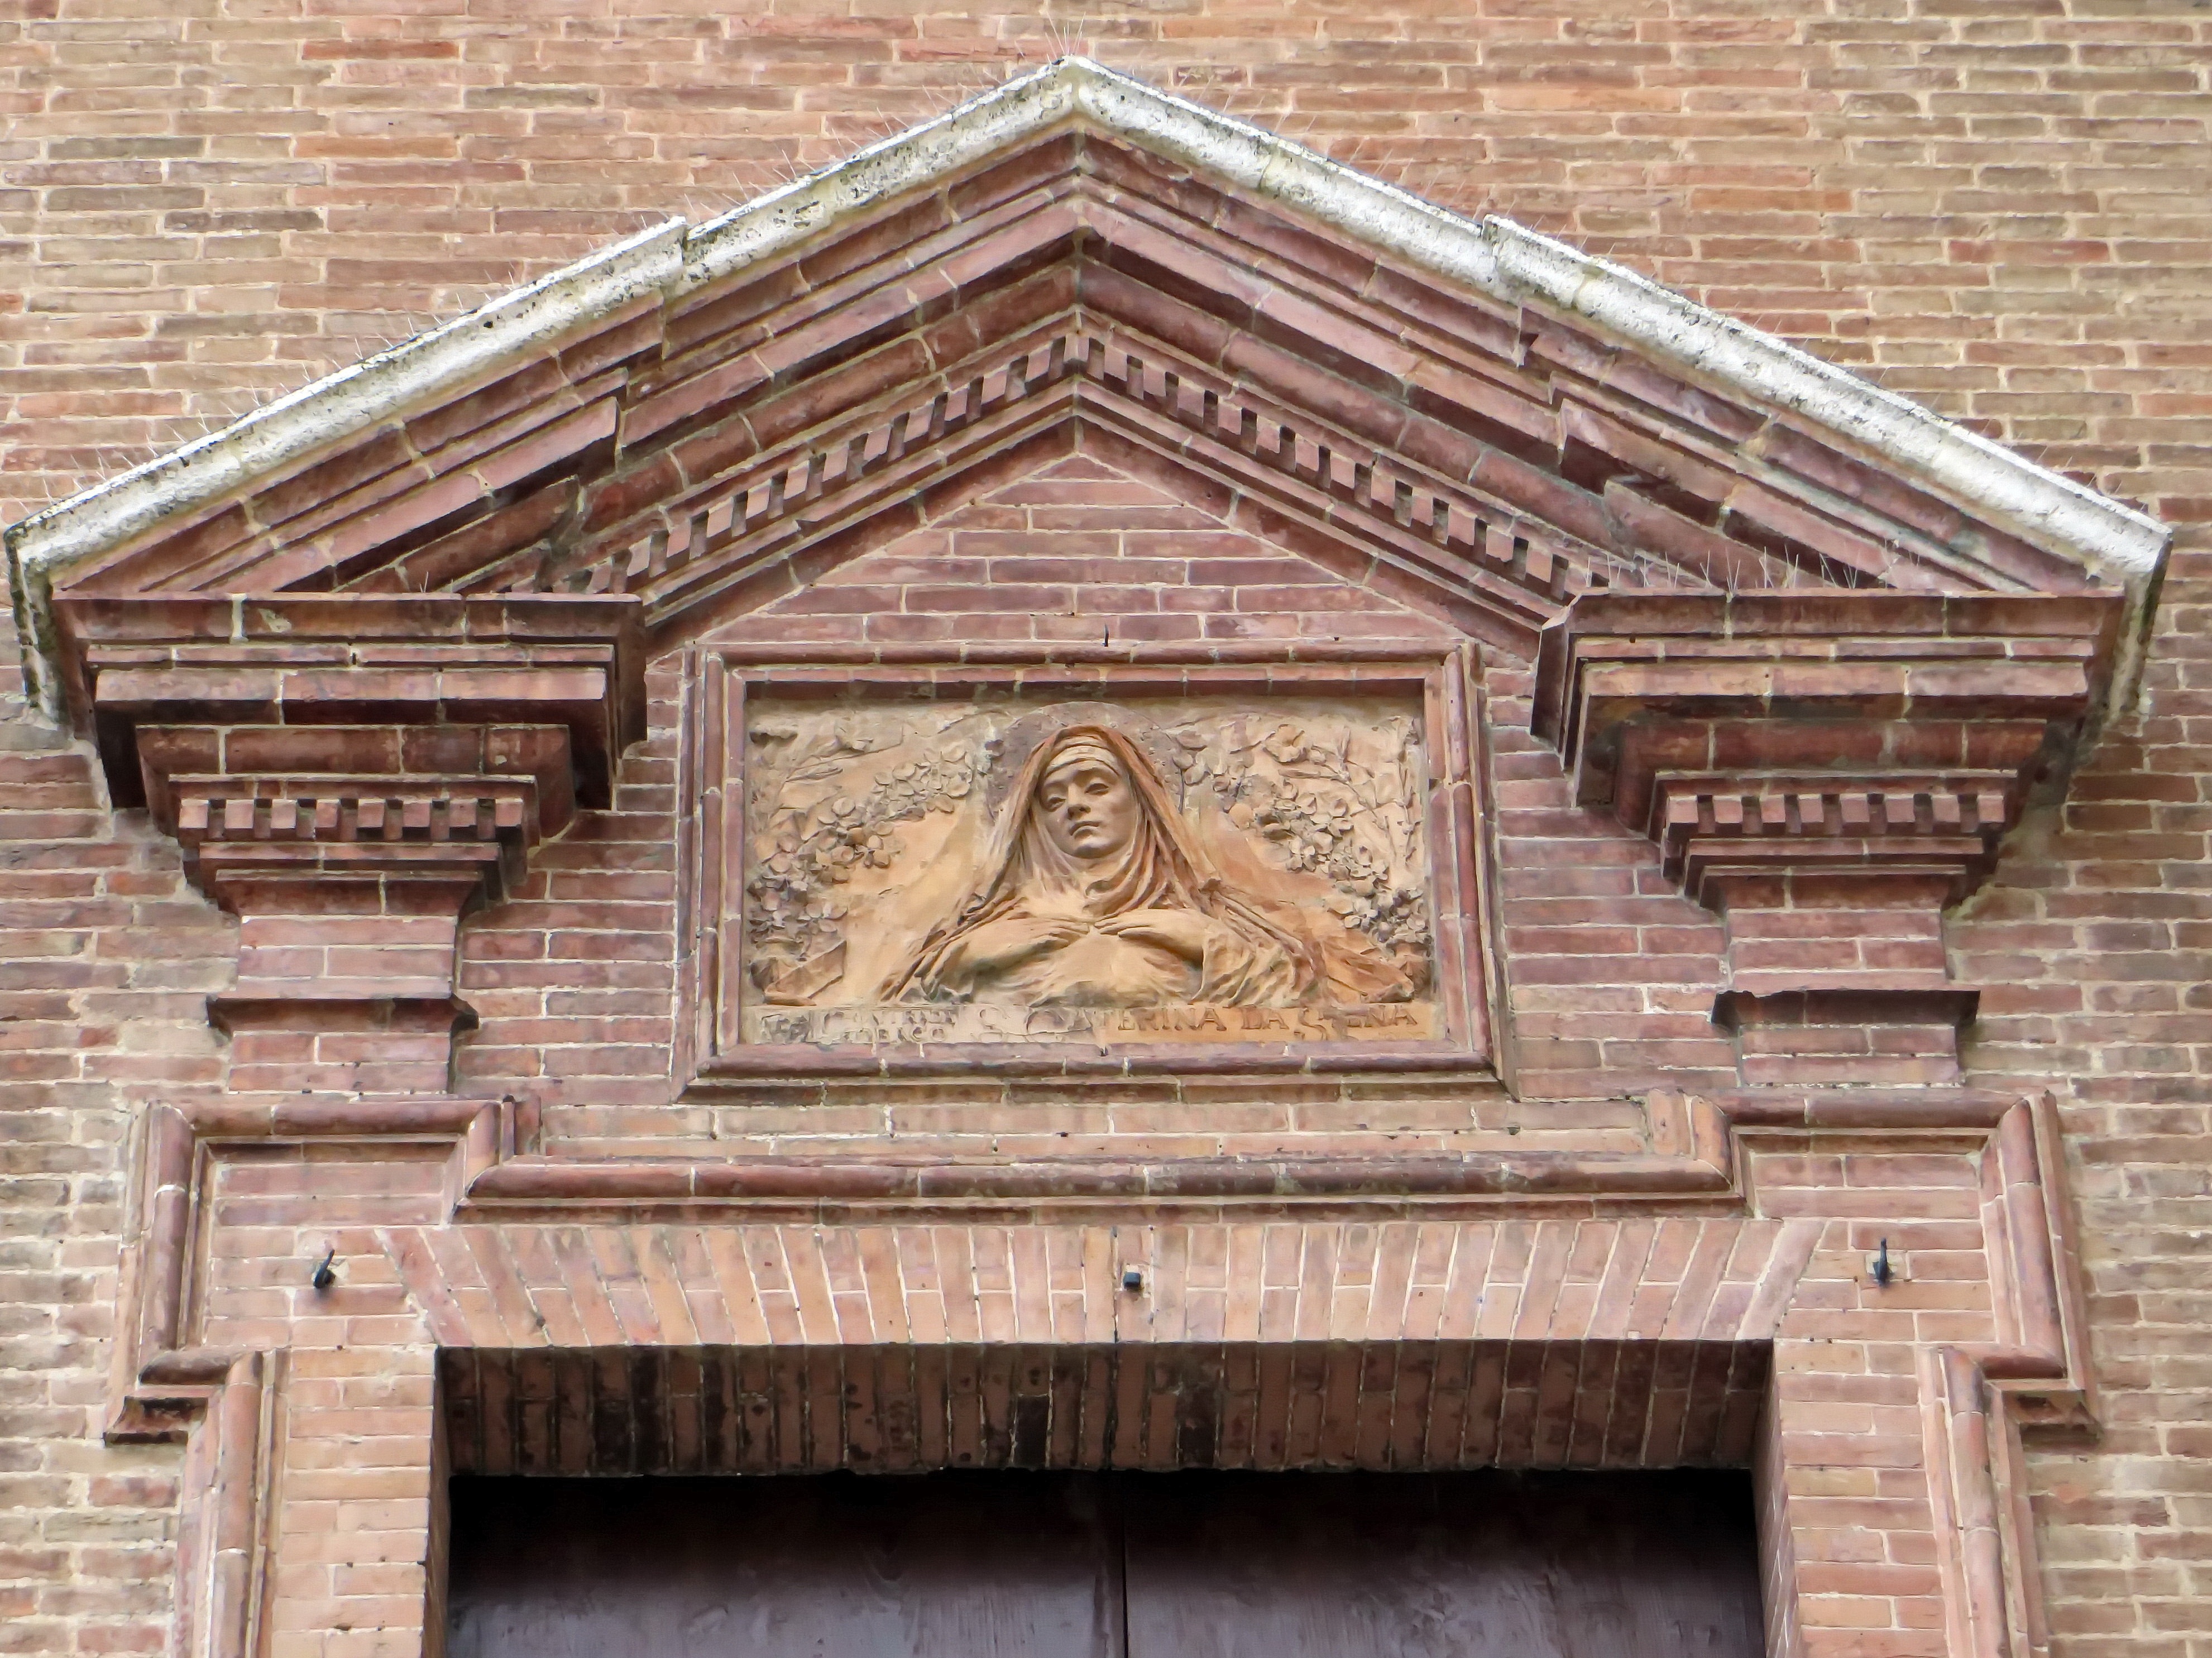
architecture, wood, house, religion, italy, facade, chapel, place of worship, log cabin, pediment, parish church, hers, sainte catherine